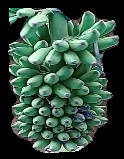
Variety: elakki-bale
Grade: grade1